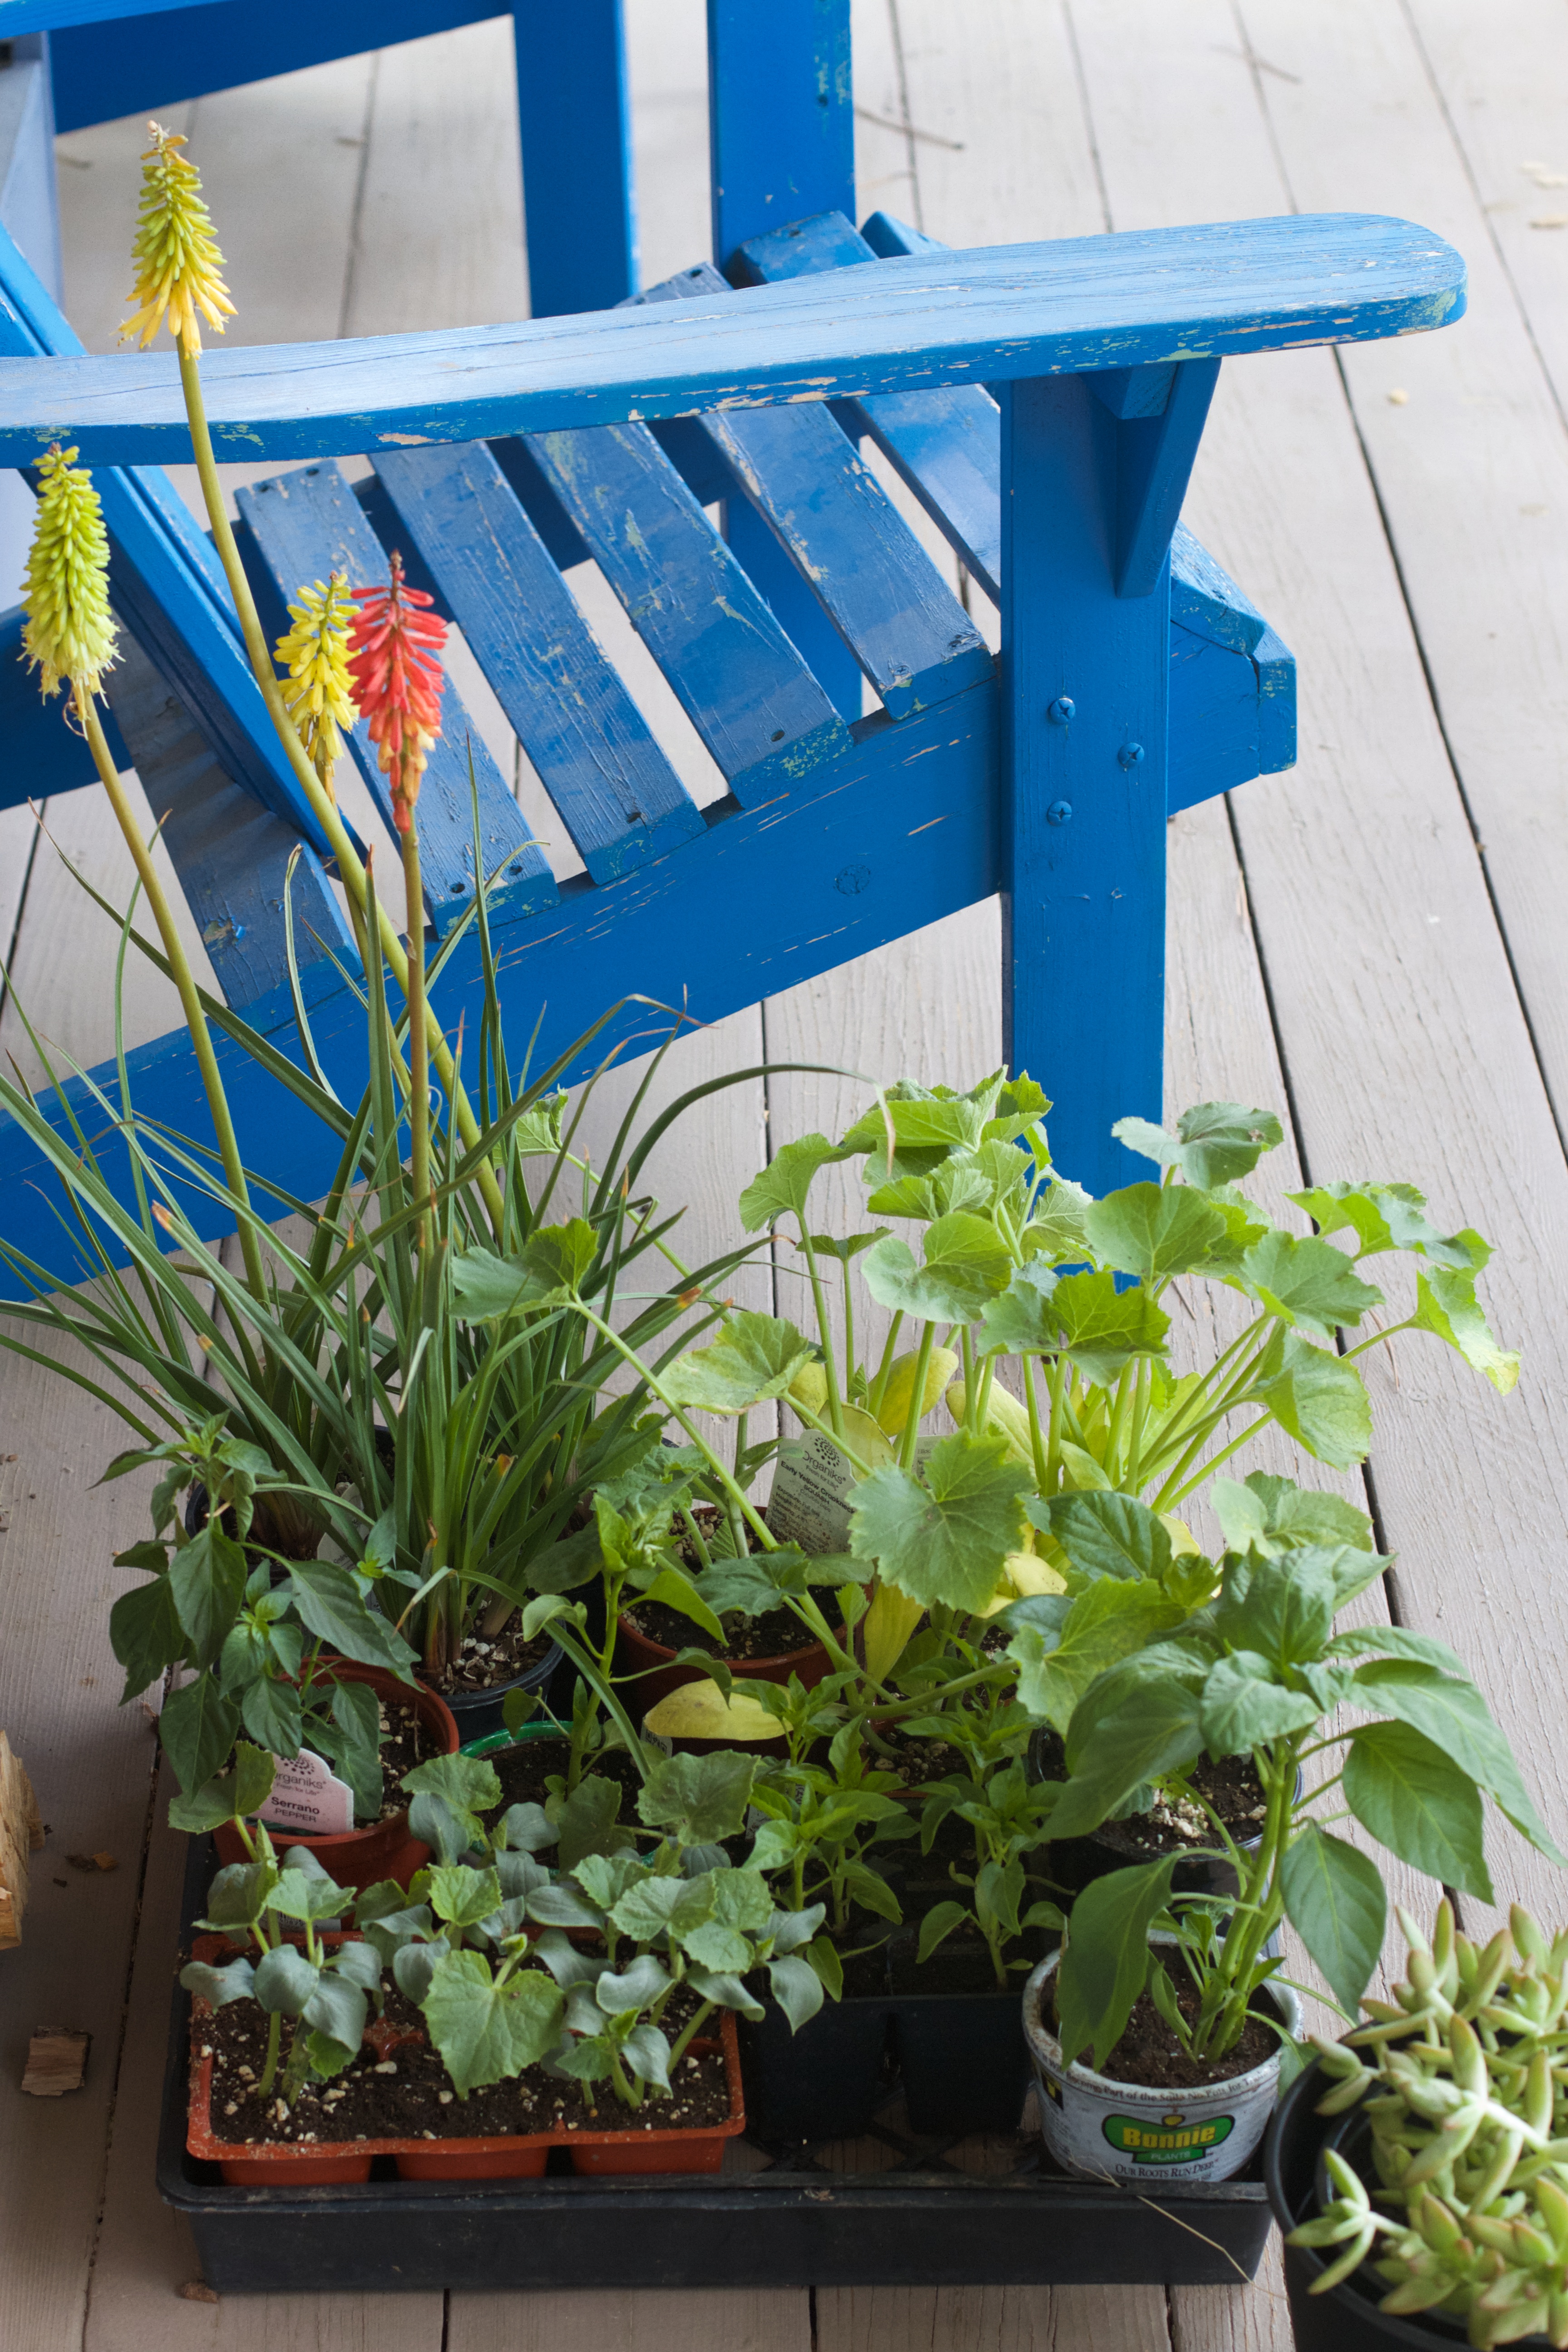
plant, flower, balcony, green, backyard, garden, greenhouse, yard, floristry, outdoor structure